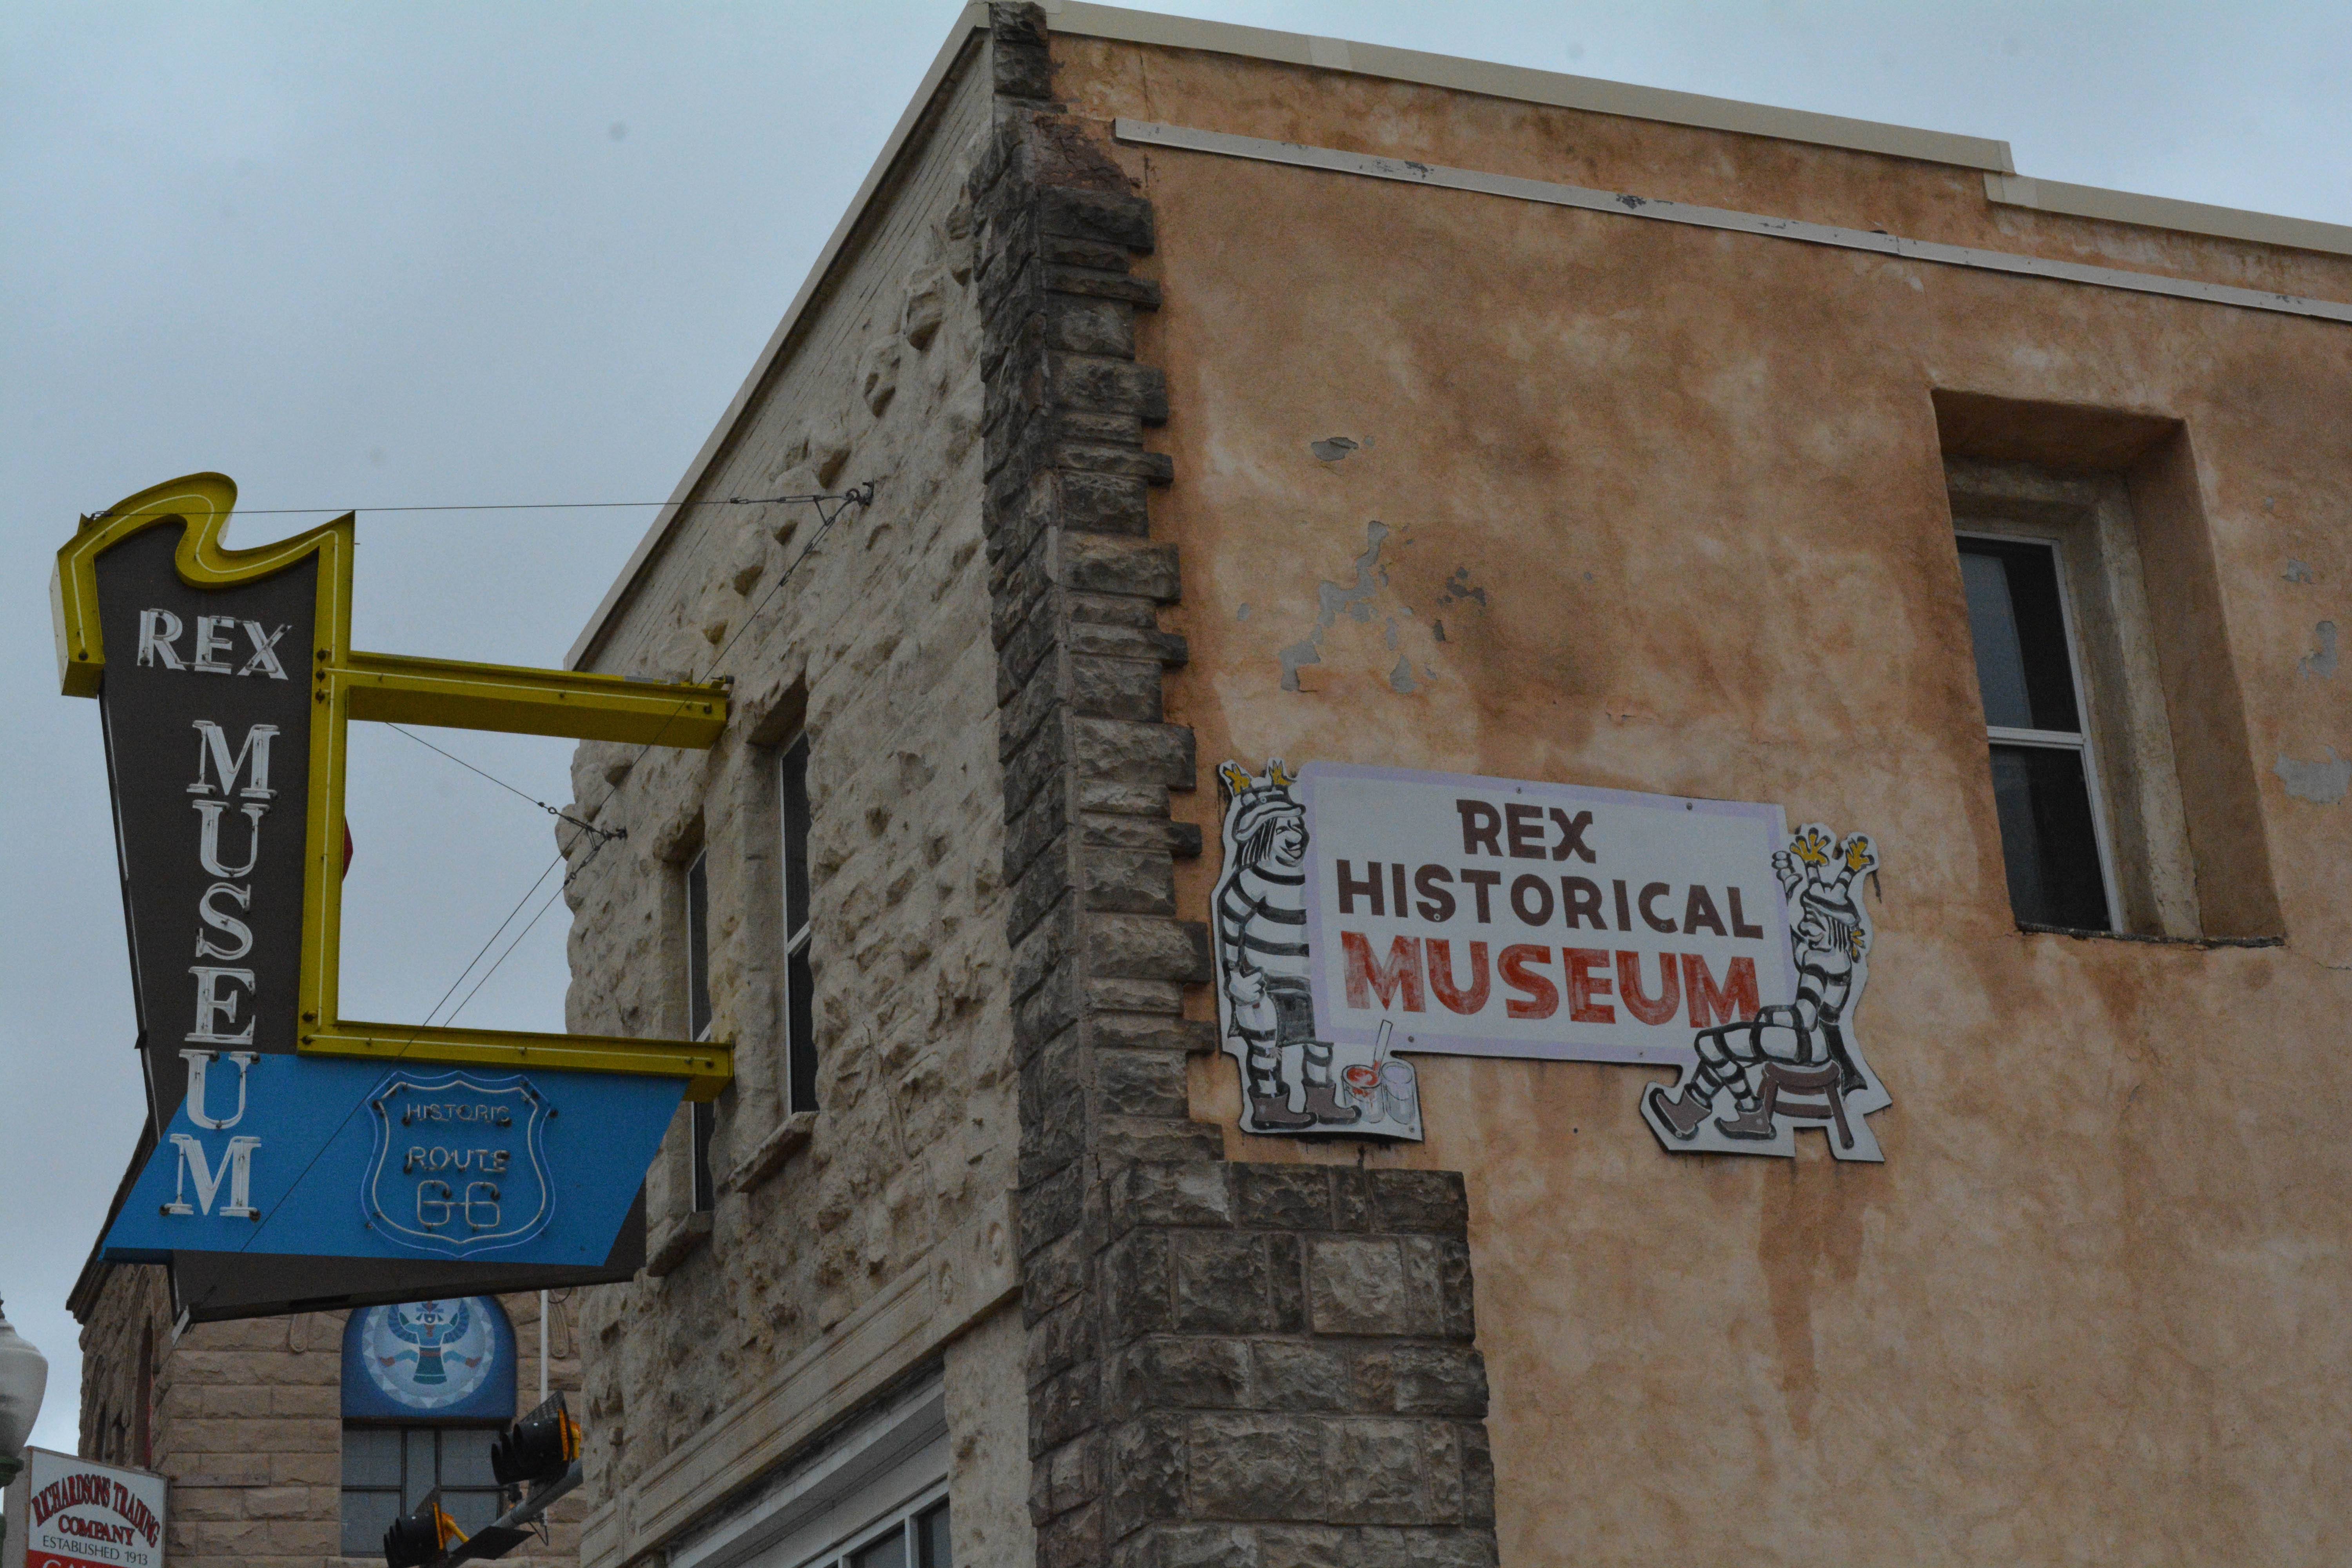
road, street, house, wall, sign, facade, art, urban area